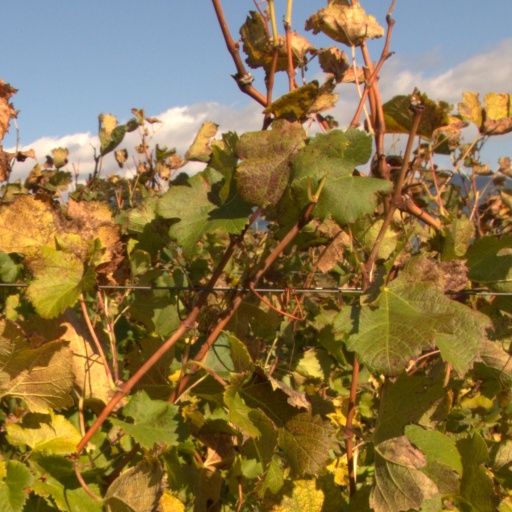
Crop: grape